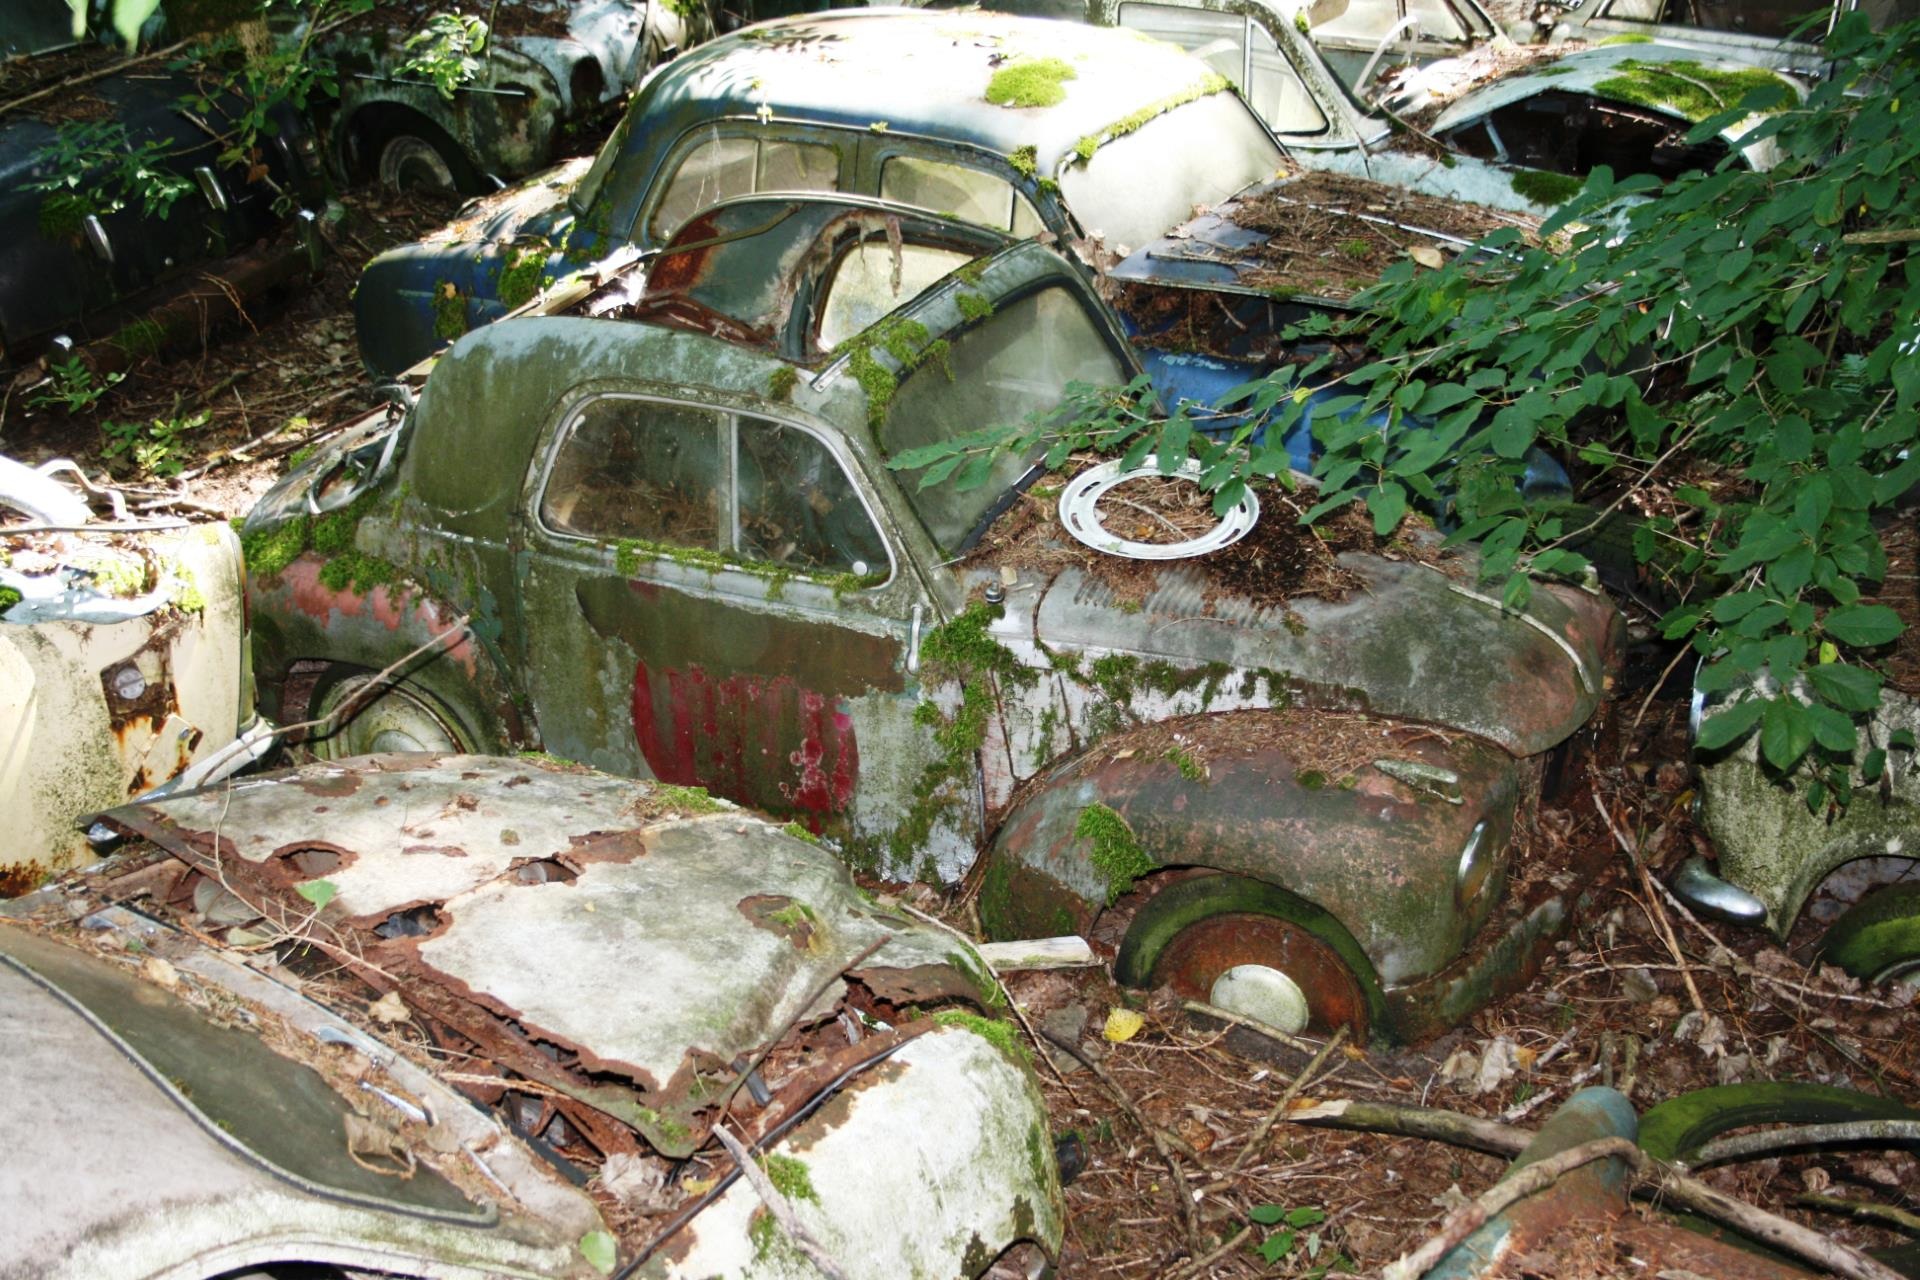
car, old, rust, vehicle, vintage car, oldtimer, autos, scrap, car cemetery